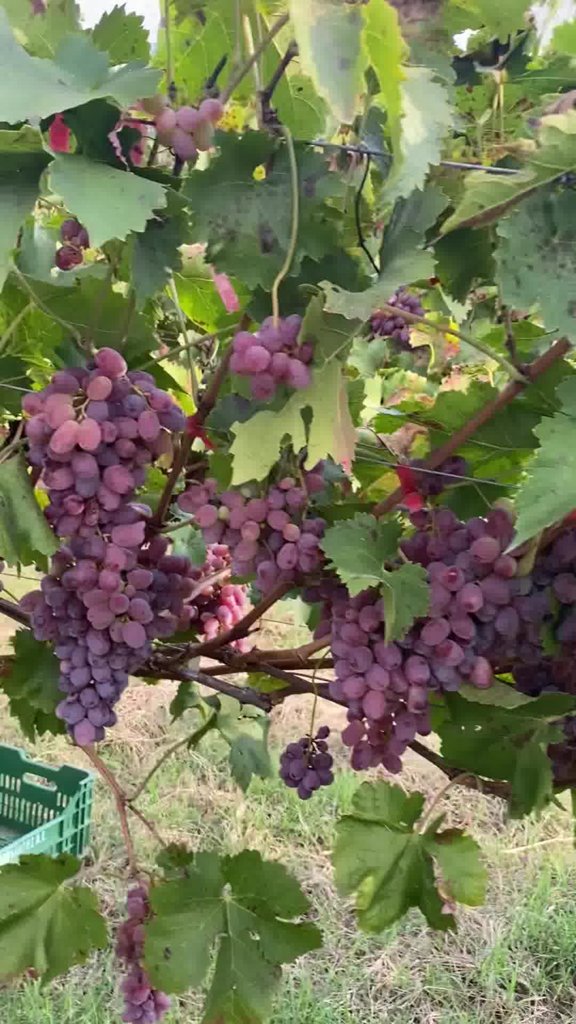
Berries visible: 276
Grape clusters: 11